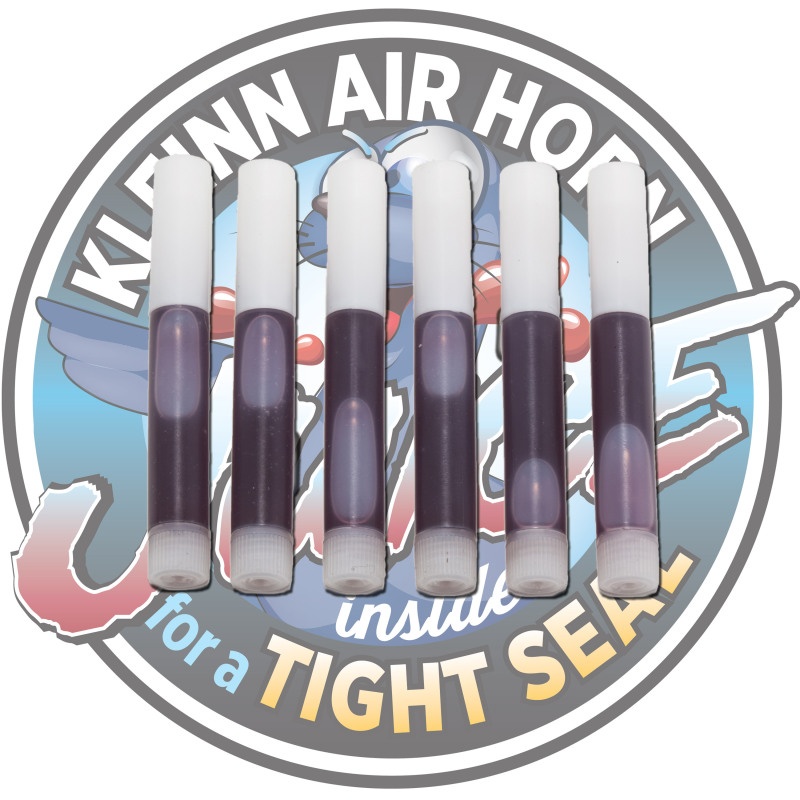
Kleinn Air Horn Juice - Thread Sealant Six-Pack (2 ml vials)
Brand: Kleinn Air Horns
Kleinn Air Horn Juice - 6-2ML villas. Kleinn Air Horn Juice, is a revolutionary liquid thread sealant that makes sealing fittings easier than ever before. With a drop of Air Horn Juice, you'll be able to install fittings faster and with more peace of mind for a flawless, and leak-free installation. Installation Instructions Installation Instructions
Category: Sporting Goods > Outdoor Recreation > Hunting & Shooting > Airsoft